New Glarus (town), Wisconsin

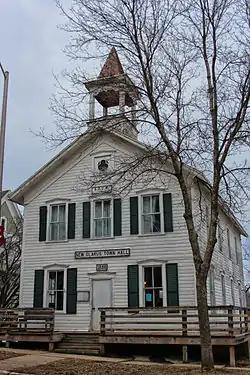
Town hall

New Glarus is a town in Green County, Wisconsin, United States. The population was 943 at the 2000 census. The village of New Glarus is located within the town.